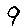
Label: 9